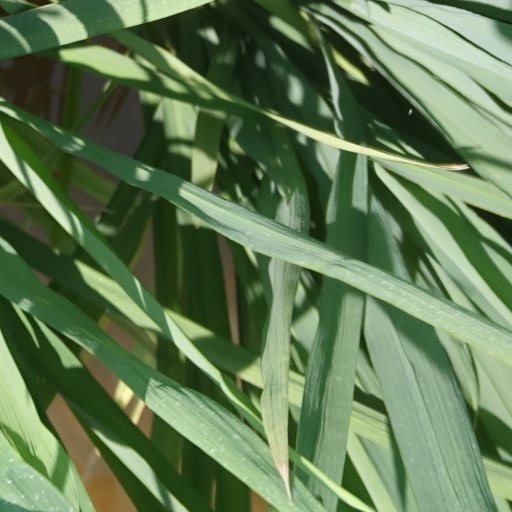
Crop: rice